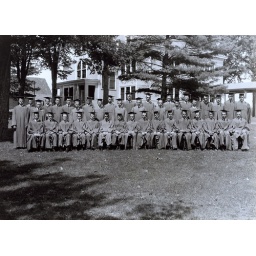
Vermont School of Agriculture Class of 1937. Photo taken in front of the classroom building constructed for the Randolph State Normal School in 1894.